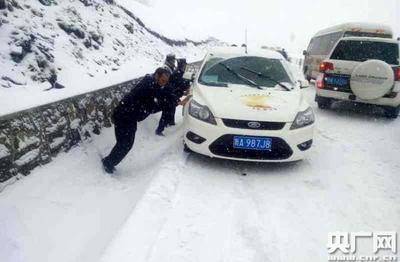
Weather: snow or frosty